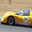
Label: automobile